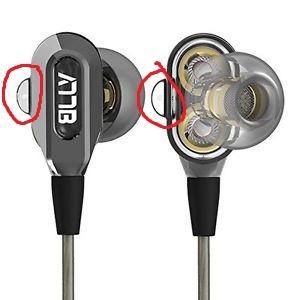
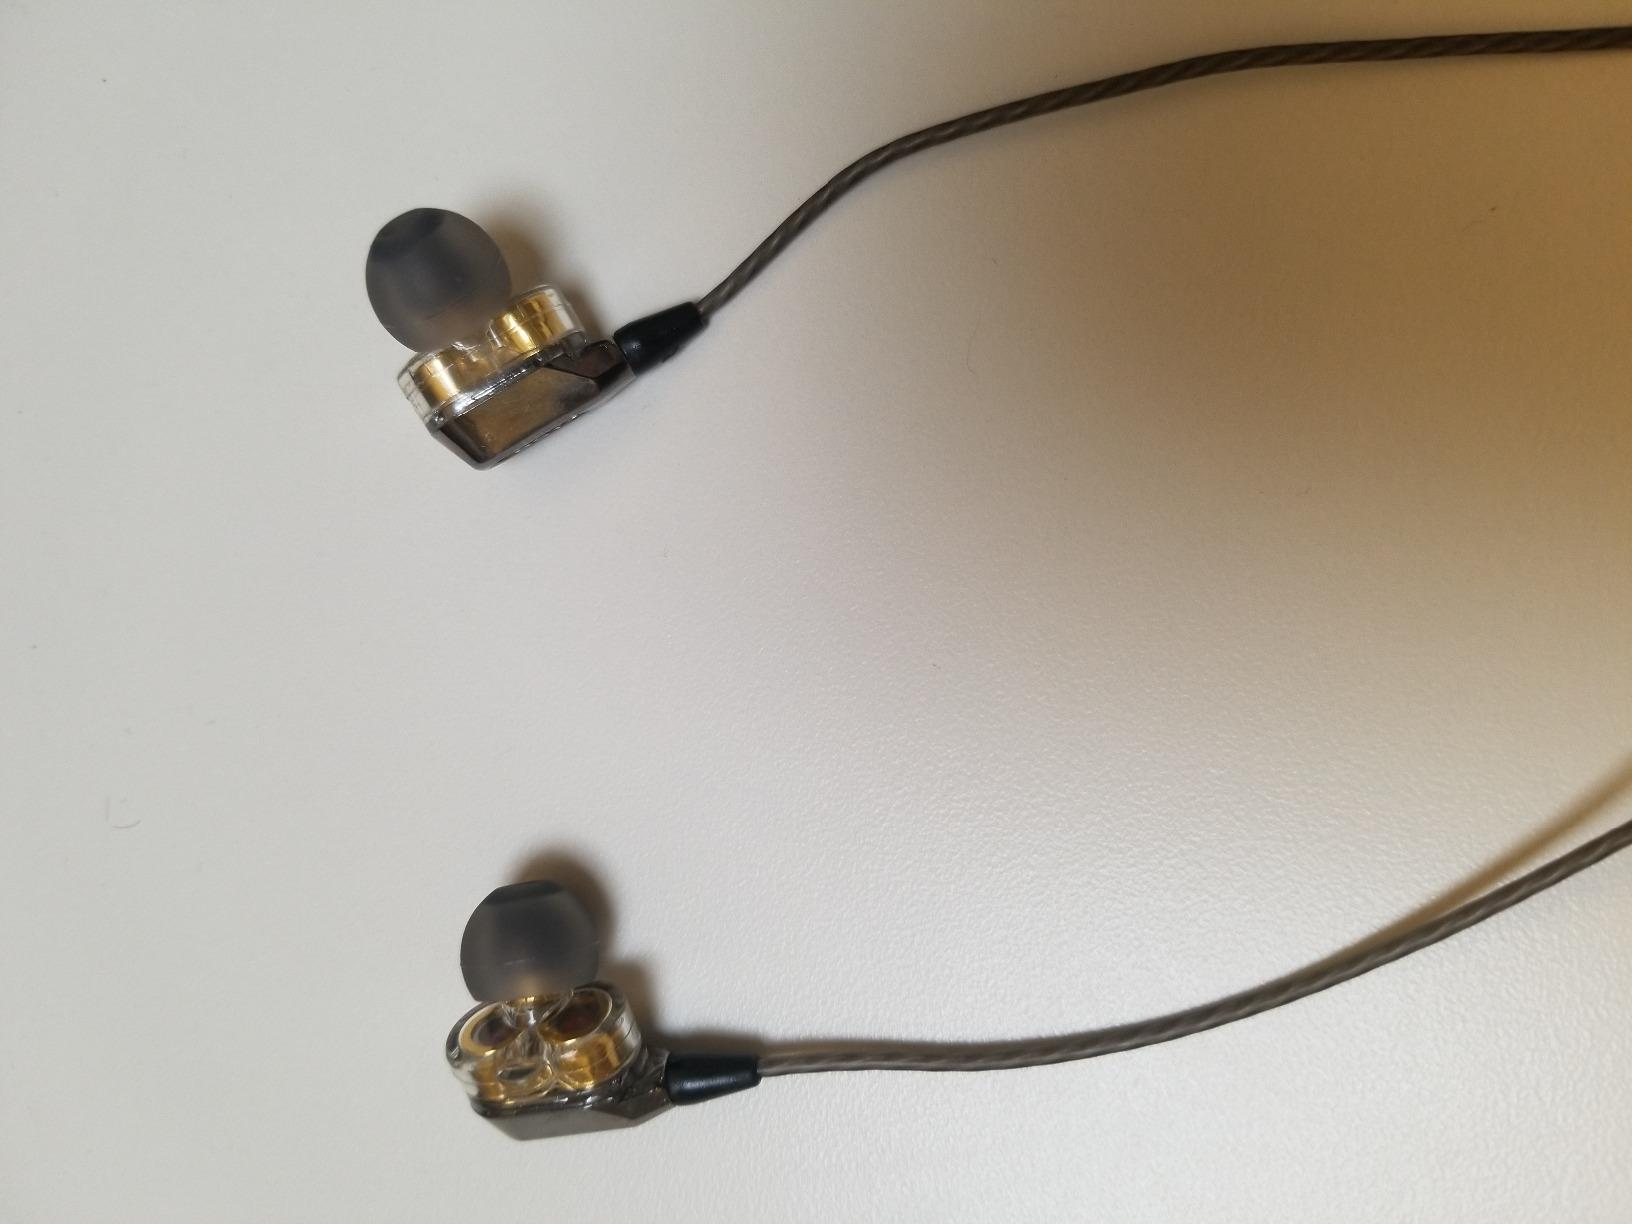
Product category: headphones
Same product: yes